Courthouse Historic District (Logansport, Indiana)

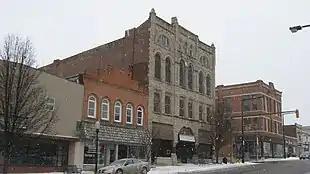
Four buildings on Broadway, January 2012

Courthouse Historic District is a national historic district located at Logansport, Cass County, Indiana. The district encompasses 79 contributing buildings and one contributing site in the central business district of Logansport. It has a mix of institutional, governmental, and commercial buildings and notable examples of Late Victorian and Romanesque Revival style architecture. Notable contributing resources include the Masonic Hall (1896), Elks Lodge No. 66 (1907), Douglass Building (c. 1915), McCaffey Building (c. 1880), Logansport-Cass County Public Library (1942), The State Theater (c. 1930), United States Post Office (1925), Bank Building (c. 1870), and Watts Building (1901).